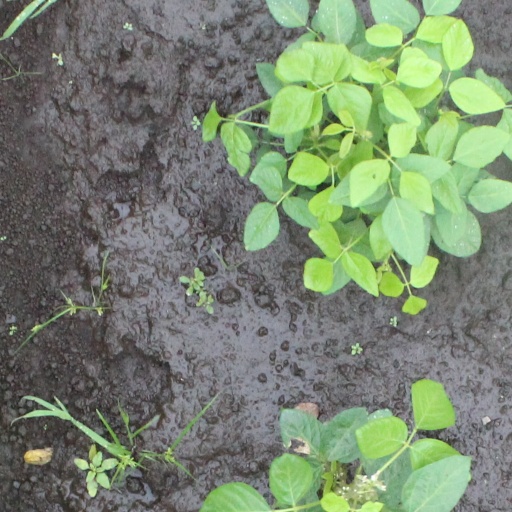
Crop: soybean